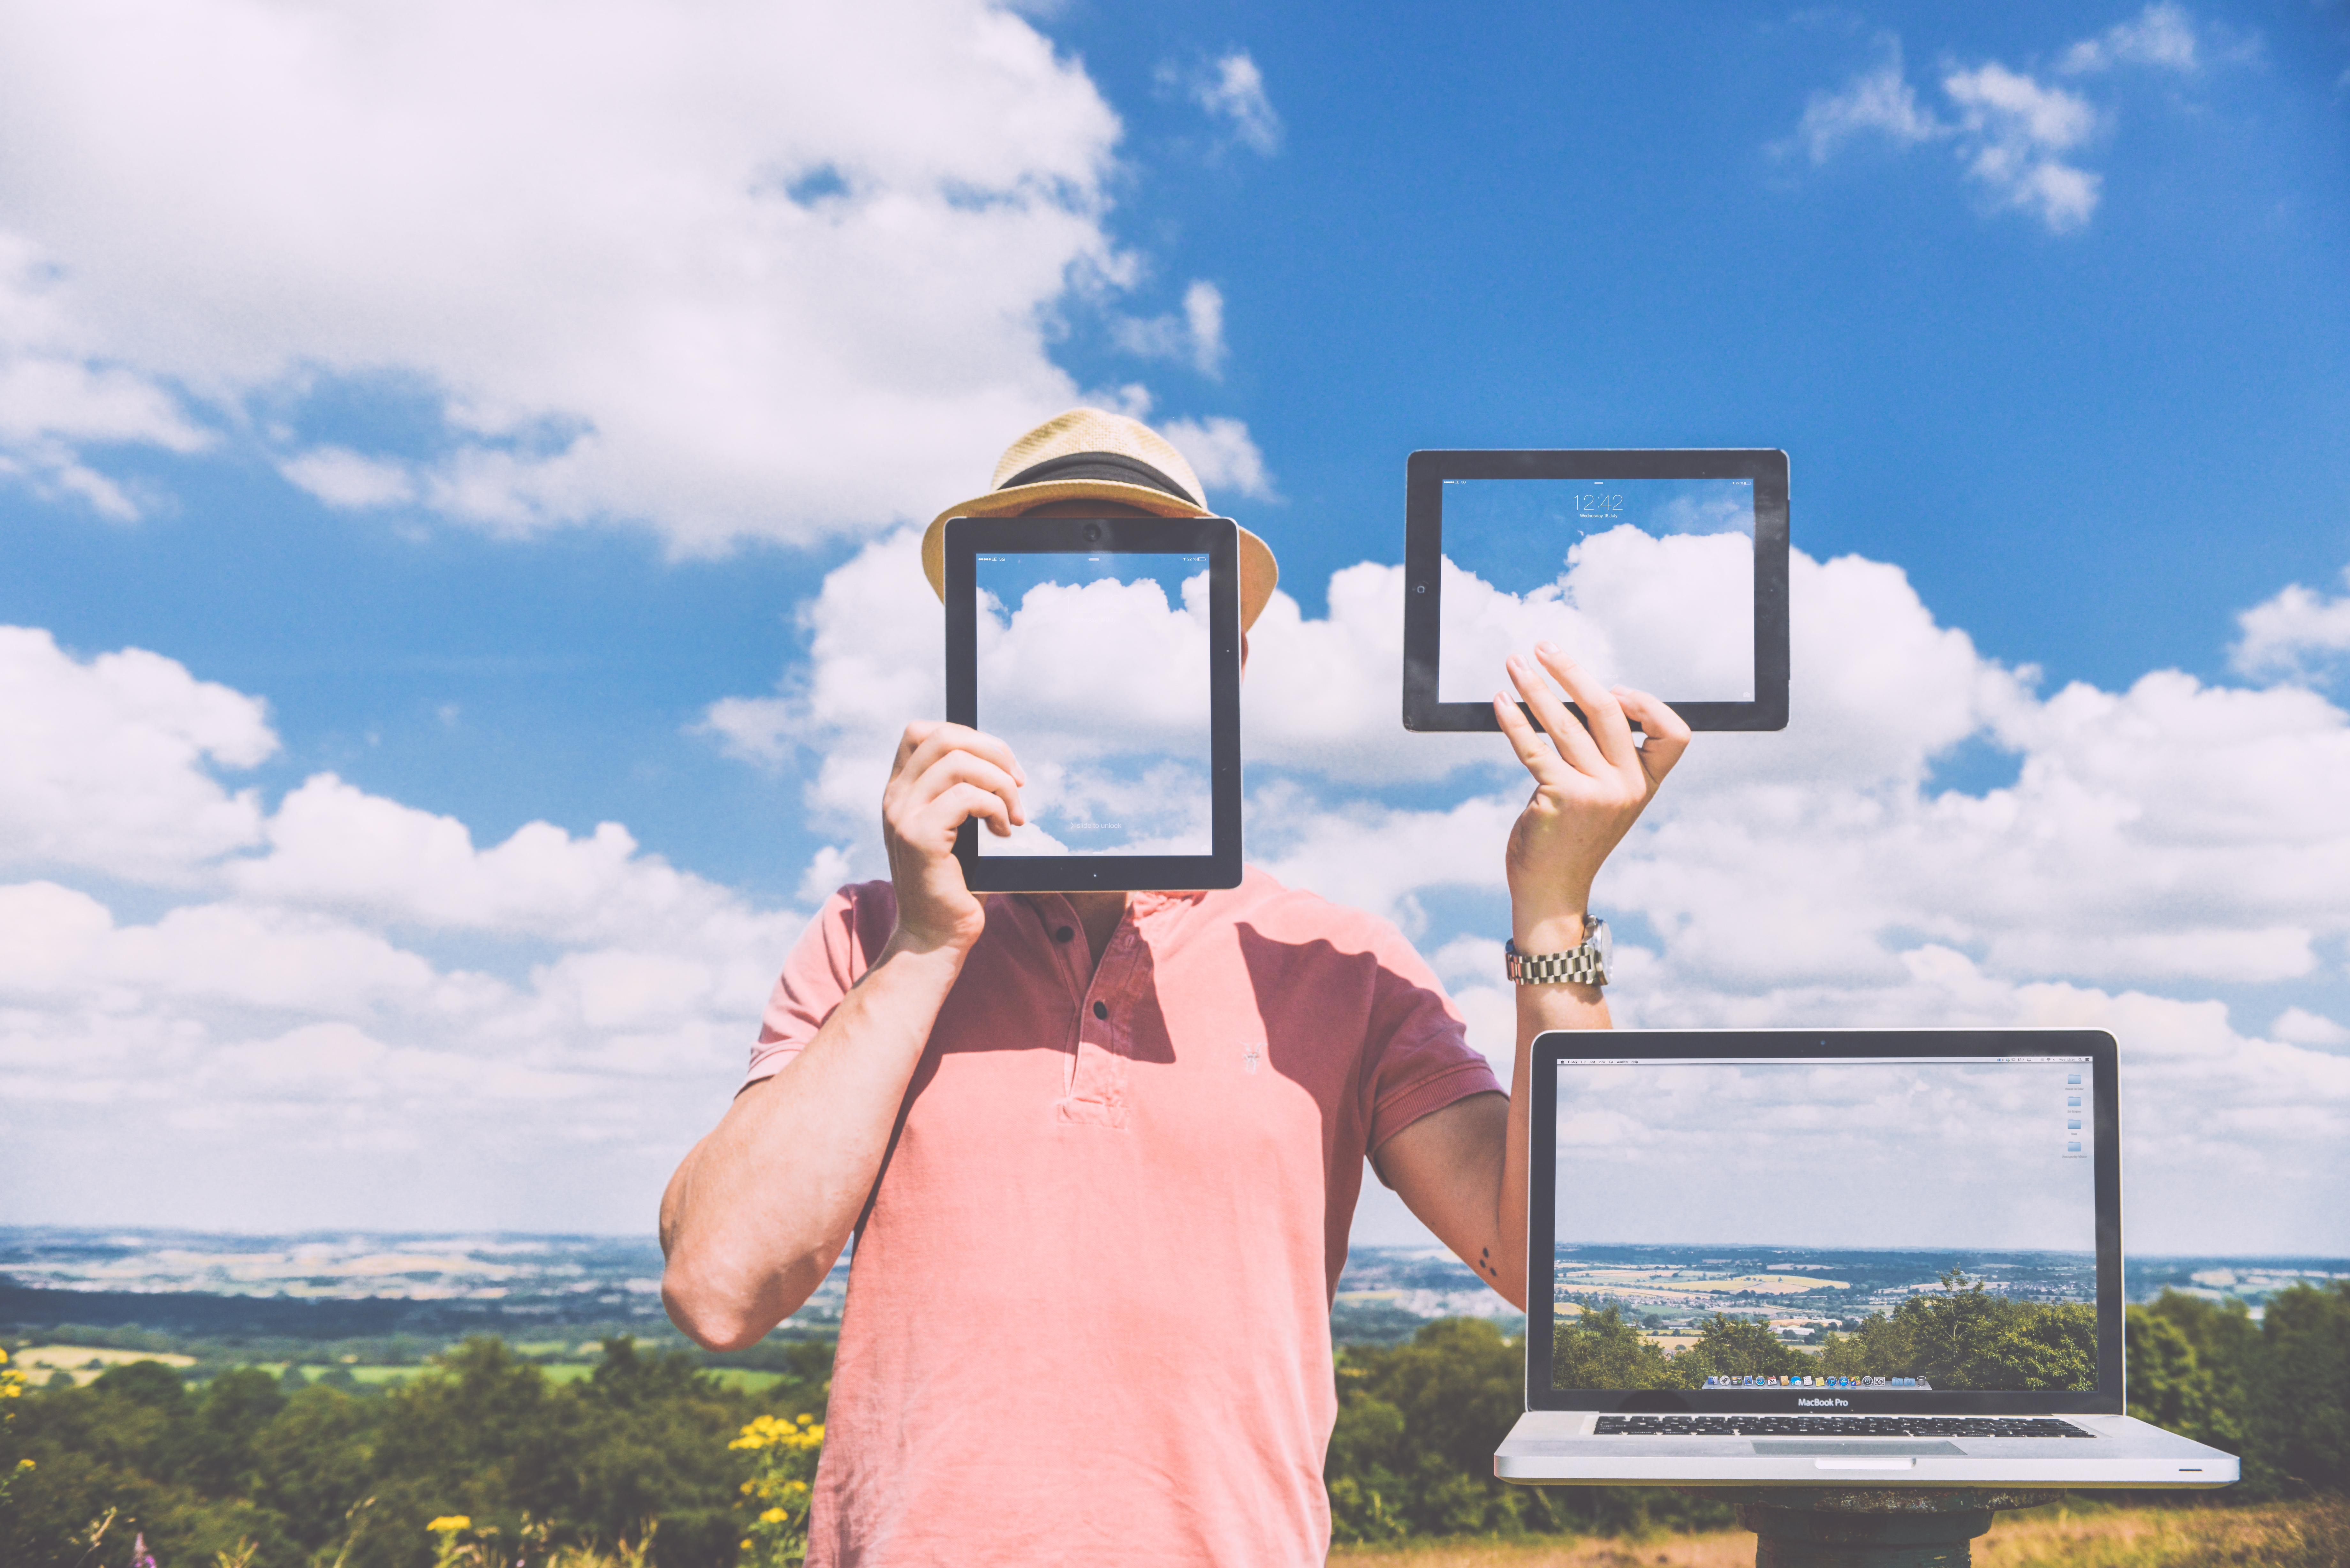
laptop, computer, macbook, screen, sky, ipad, technology, vacation, tablet, blue, outside, anonymous, devices, identity, mockup